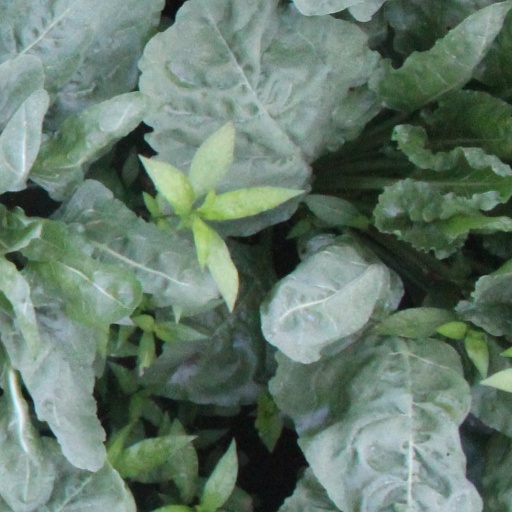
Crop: sugar beet